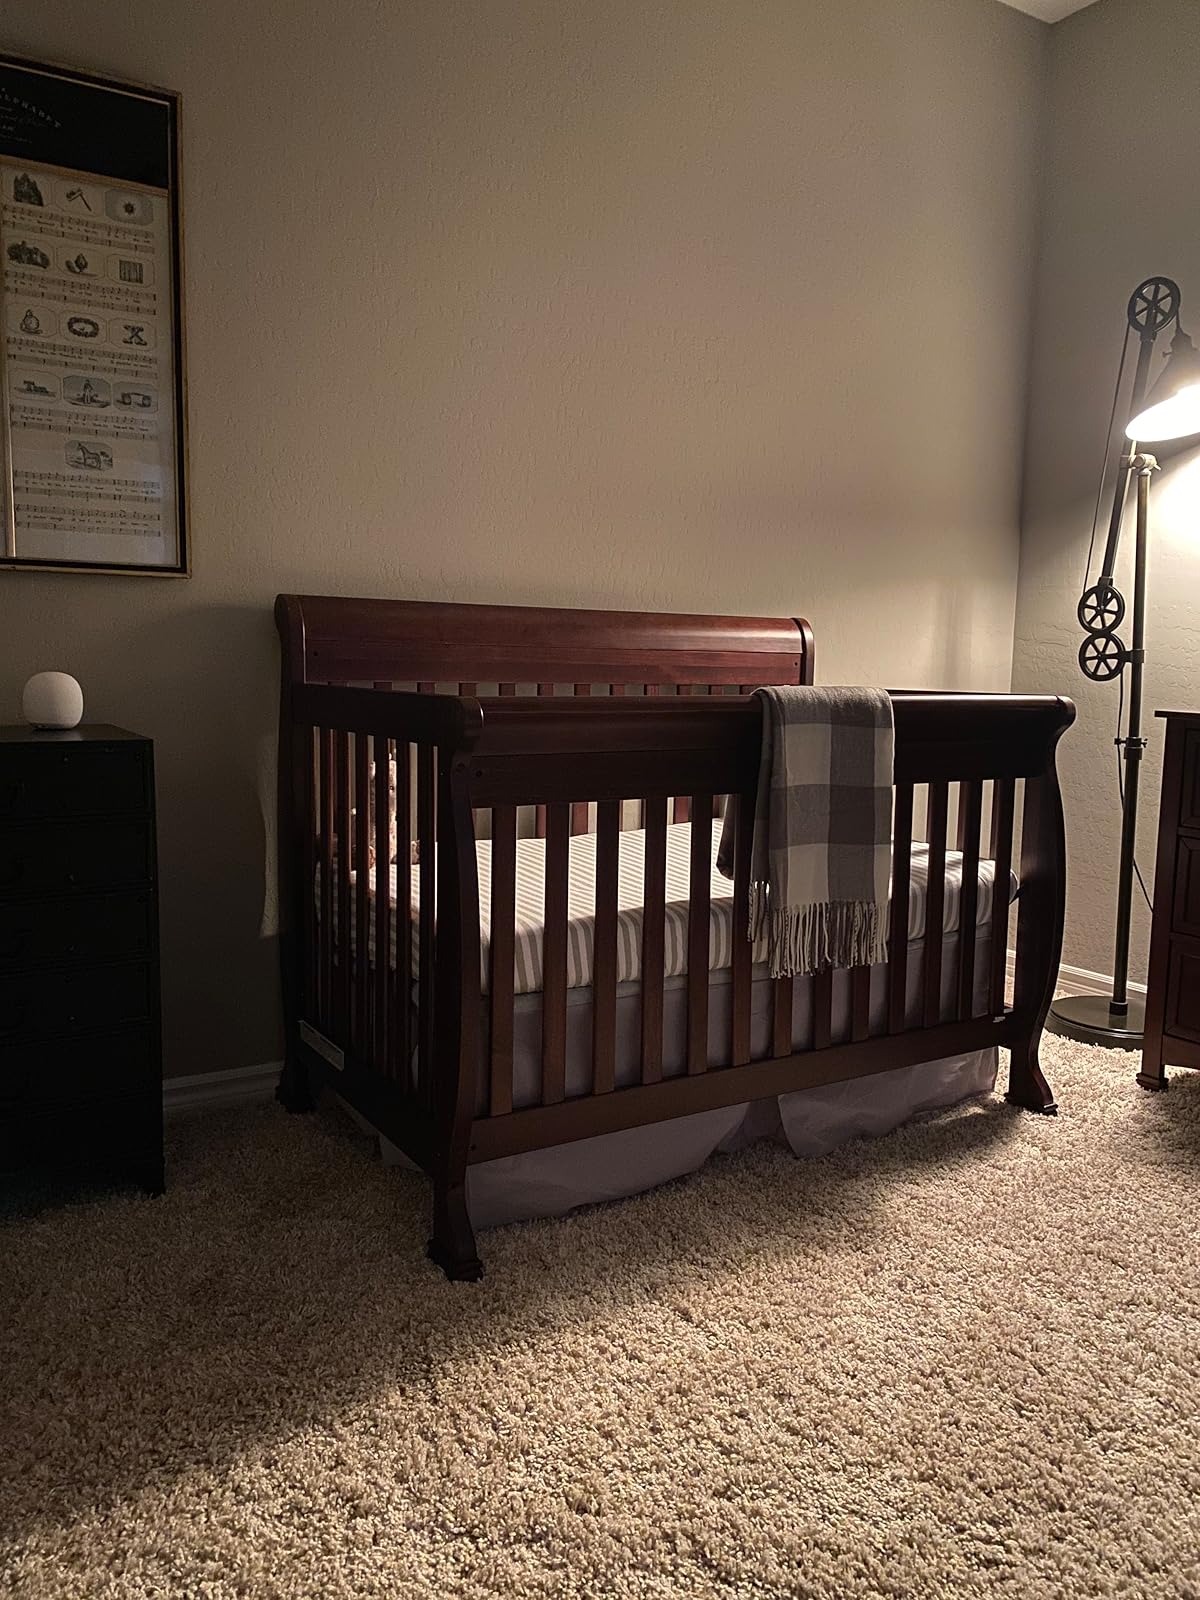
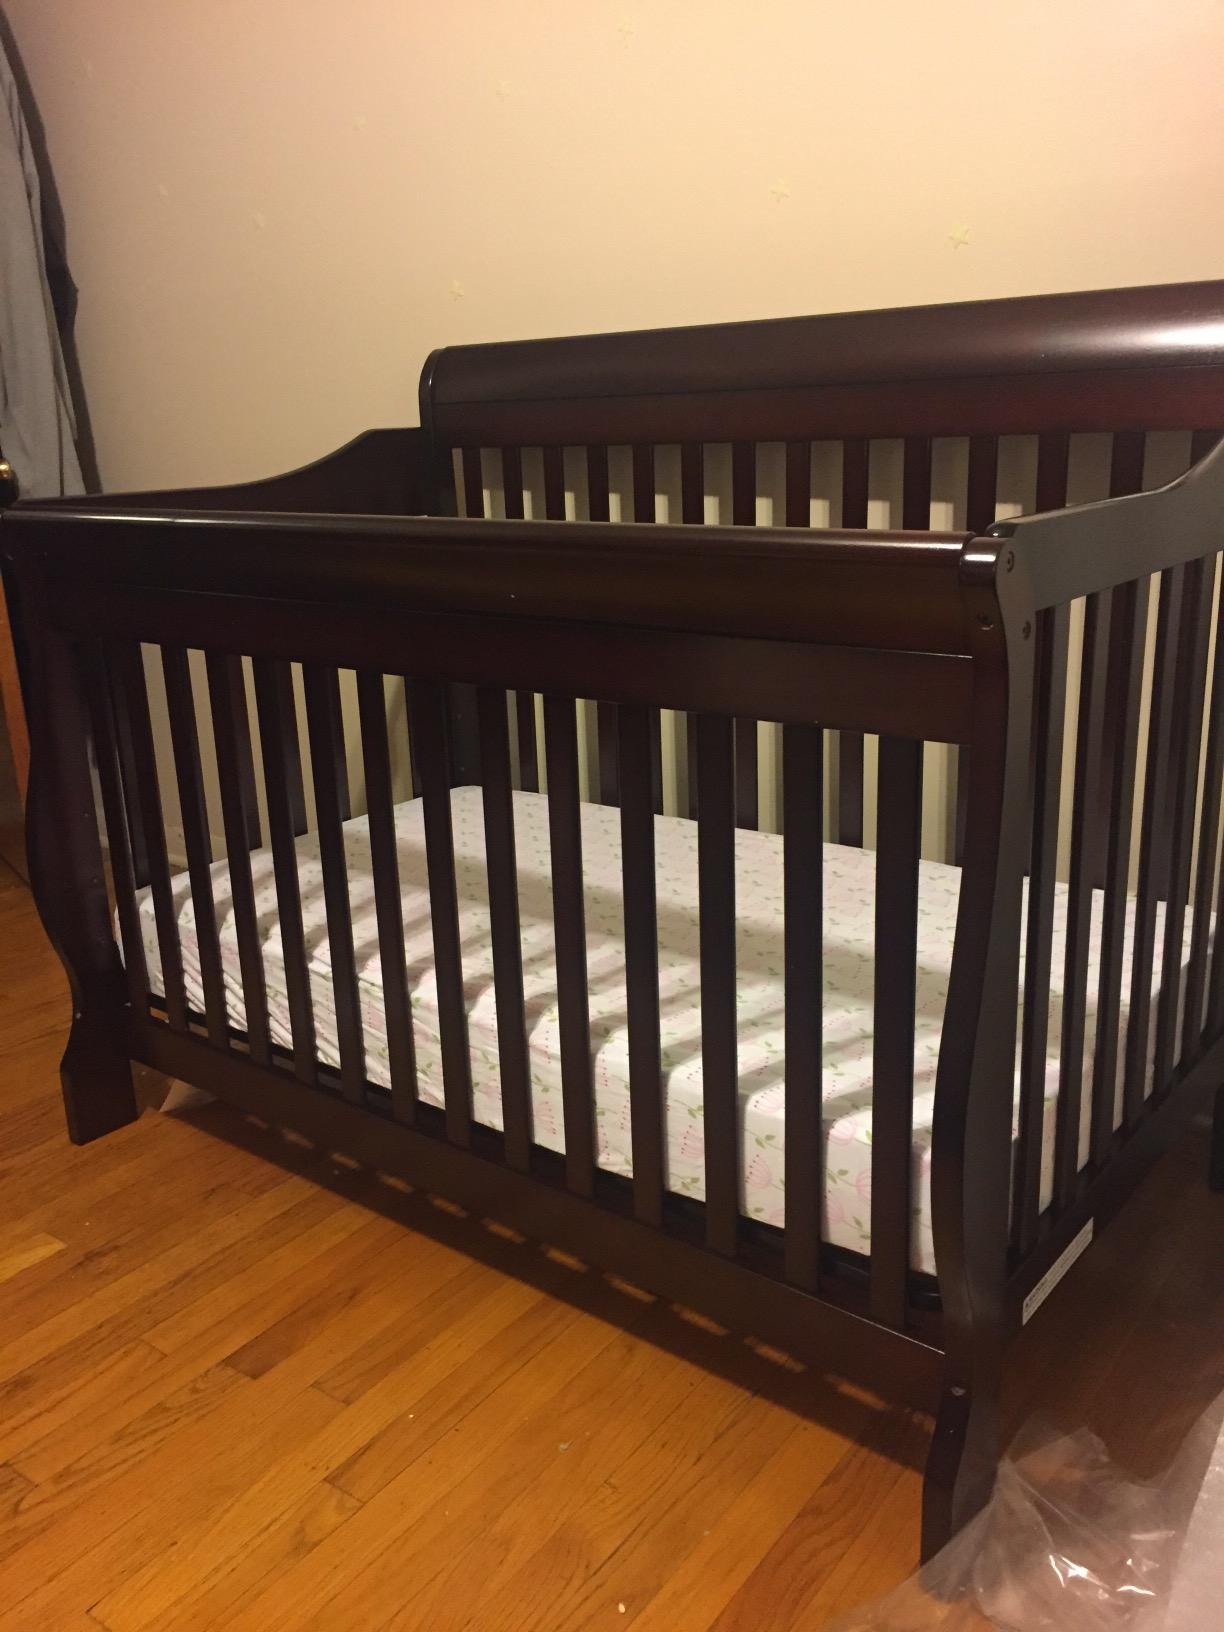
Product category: products_crib
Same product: no